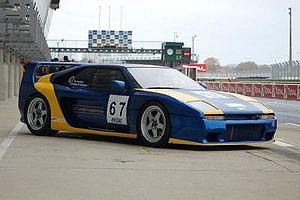
La Venturi 400 GT est la version route de la Venturi 400 Trophy, elle est produite à 13 exemplaires à partir de 1994. Présentée le 8 juin à Couëron avec comme parrain Henri Pescarolo. Ce modèle est tiré directement de la 400 Trophy. Toutefois quelques modifications ont été apportées afin de pouvoir l’homologuer définitivement pour la route. L’intérieur rappelle celui des coupés 260 avec une finition de grande qualité. Libre choix au futur propriétaire de choisir le type de cuir ainsi que le choix pour le placage : en carbone ou en bois. Les rétroviseurs ont été rehaussés, un pot catalytique a été ajouté et les feux avant sont devenus escamotables.